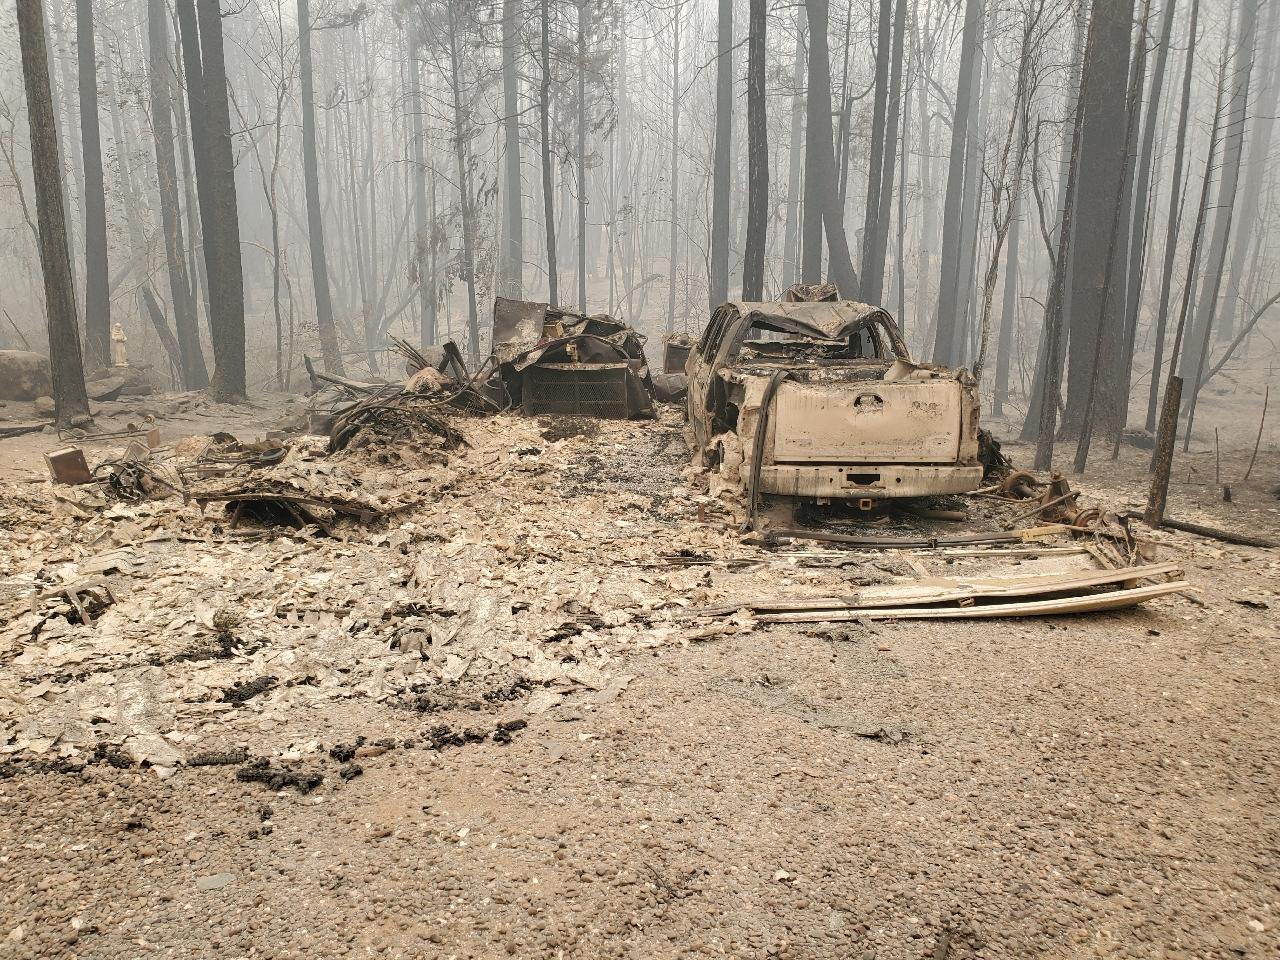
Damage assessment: destroyed